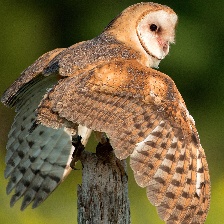
Species: BARN OWL
Scientific name: TYTO ALBA
ImageNet parent category: great_grey_owl